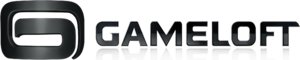
Gameloft est une entreprise de développement et d'édition de jeux vidéo, appartenant au groupe Vivendi.